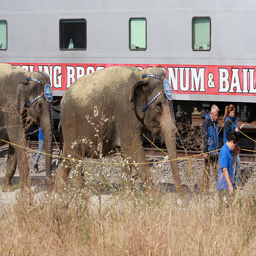
A line of elephants walking down a street.
The circus employees are leading a pair of elephants along side the train.
The elephants are being led from the Barnum and Bailey circus train to a site on land.
Elephants are being  walked next to the train.
Elephants are walked on leashes beside a train car advertising the circus.